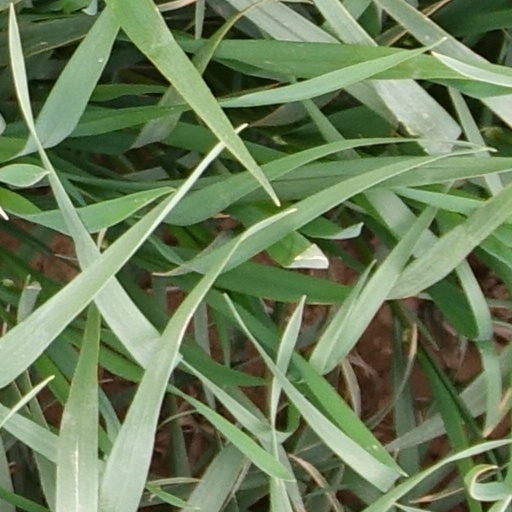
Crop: wheat